Economy of Iran

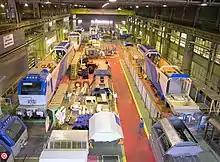
Locomotive production line of Wagon Pars company

The banking system consists of a central bank, the Bank Markazi, which issues currency and oversees all state and private banks, as well as the Organization of Islamic Economics which acts as a sort of central bank for issuing Qard al-Hasan, as a parallel system in the banking sector, operating outside the purview of the Central Bank. It supervises 1200, out of 2500 Islamic loan funds, on behalf of Iran's Central Bank. Several commercial banks have branches throughout the country. Two development banks exist and a housing bank specializes in home mortgages. The government began to privatize the banking sector in 2001 when licenses were issued to two new privately owned banks.